Croatian Army

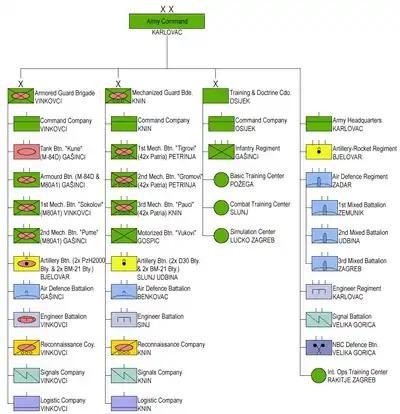

The HKoV has units of combat branches (Mechanized and Armoured Mechanized infantry), combat support branches (artillery, air defense, engineering, communications, nuclear-biological-chemical defense, military police and military intelligence units) and services support (supply, transport, maintenance and sanitation).